Atlas (anatomy)

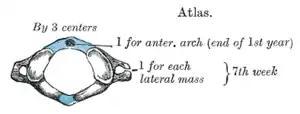
The atlas ossifies from three centers.

Of these, one appears in each lateral mass about the seventh week of fetal life, and extends backward; at birth, these portions of bone are separated from one another behind by a narrow interval filled with cartilage.